Mega Disasters

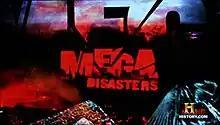

Mega Disasters is an American documentary television series that originally aired from May 23, 2006, to July 2008 on History Channel. Produced by Creative Differences, the program explores potential catastrophic threats to individual cities, countries, and the entire globe.